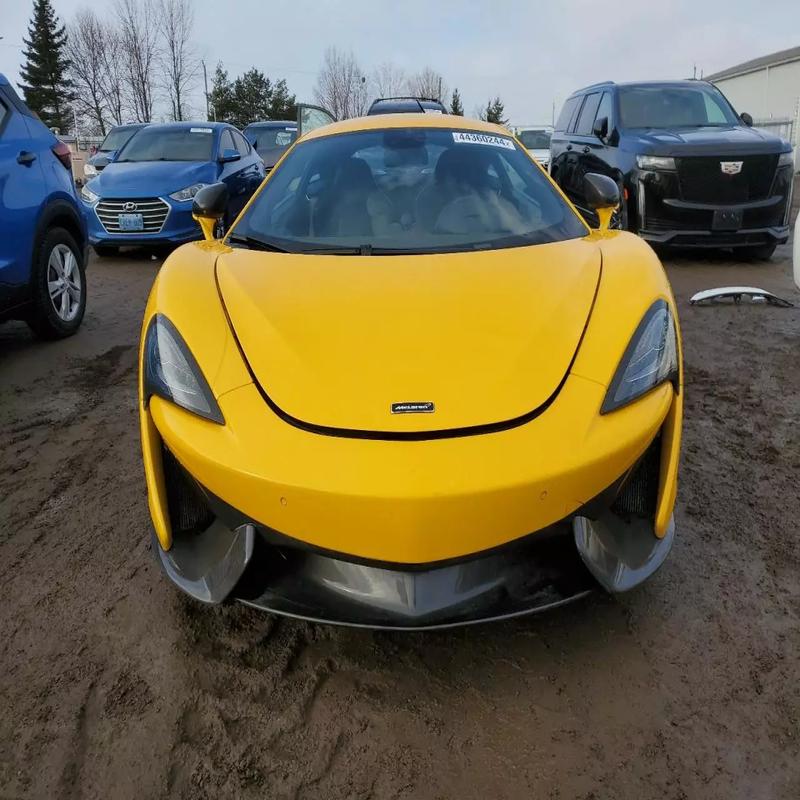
Aucun dommage détecté.
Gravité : aucun